Hurricane Carla

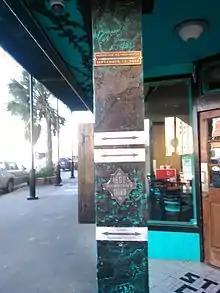
Sign showing the highest water level of Hurricane Carla in Galveston

The most significant property damage occurred between Port Arthur and Corpus Christi. Port O'Connor, lying nearest to the location of Carla's landfall, was virtually destroyed. In Columbus, the "Ranch Drive-In" theater is destroyed by the storm and was never reopened after 6 years of operation. In Victoria, the highest sustained wind speed was , while gusts reached . About 4,260 homes were damaged, with around 500 severely damaged or destroyed. 43 businesses and 26 public buildings were also significantly impacted. Damage in the city of Victoria reached $10 million. Of the 21 tornadoes spawned by Carla, eight of them in Texas caused significant impact. On September 11, an F2 tornado near Bay City destroyed two radio towers and damaged several buildings. An F3 tornado injured three people and caused the destruction of one house and impacted three others in Jacksonville, resulting in $25,000 in damage. Another F3 tornado in Channelview, located east of Houston, injured 22 people, destroyed 18 homes and six commercial buildings, damaged 40 additional homes, and caused $200,000 in damage. In the early morning of September 12, a violent F4 tornado moved across Galveston Island along a 1-mile long, 100-yard-wide path (it crossed into Galveston Bay as well), severely damaging 200 buildings, of which 60-75 were destroyed, and causing eight deaths and 200 injuries. This was the first of only two known violent tornadoes ever spawned by a hurricane with the other one happening during Hurricane Hilda in 1964. A few hours later, an F3 tornado in the area destroyed six houses and extensive, but lesser, damage. In Hardin, another F3 tornado damaged six homes. Several structures sustained impact during yet another F3 tornado in Fulbright. The final tornado occurred during the late afternoon of September 13 in Latex. It caused F2 damage, two injuries, and resulted in $2,500 in losses after damaging two houses and three garages.